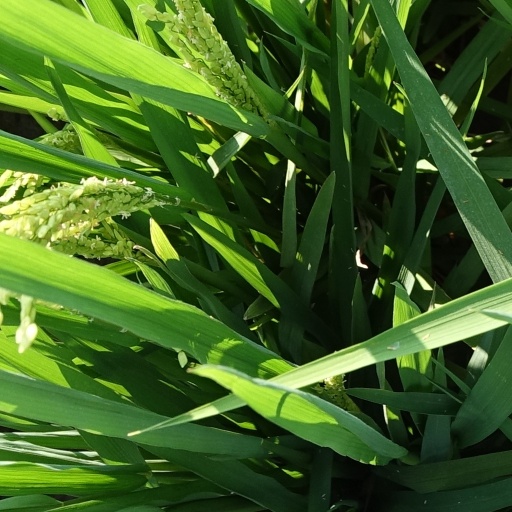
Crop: rice